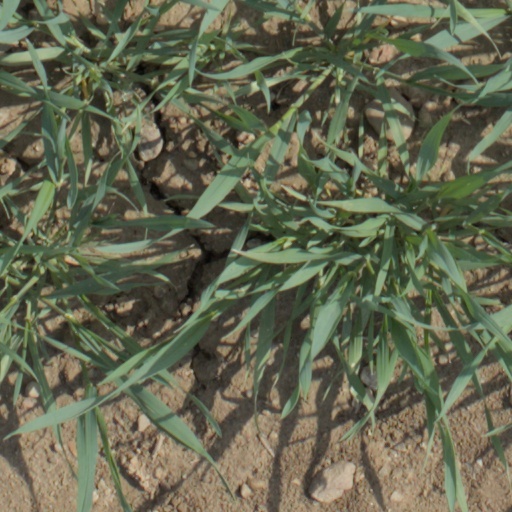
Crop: wheat